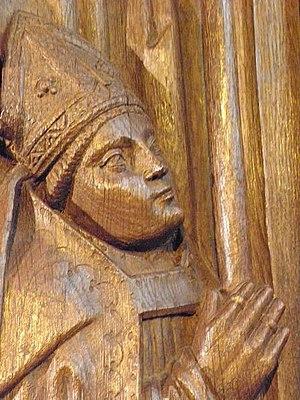
Représentation du Cardinal Louis II de Gorrevod (Stalles de la co-cathédrale N.D. de Bourg (01))
Louis de Gorrevod, né vers 1473 et mort probablement durant l'année 1535, est un cardinal savoyard du XVIᵉ siècle.
La cocathédrale Notre-Dame de l'Annonciation de Bourg-en-Bresse, longtemps seule église paroissiale des Burgiens après la suppression de la paroisse Saint-Pierre, fut de 1515 à 1534 le siège de l'éphémère diocèse de Bourg. Elle est classée au titre des monuments historiques le 21 décembre 1914. Elle a été érigée en cocathédrale du diocèse de Belley-Ars en 1992.